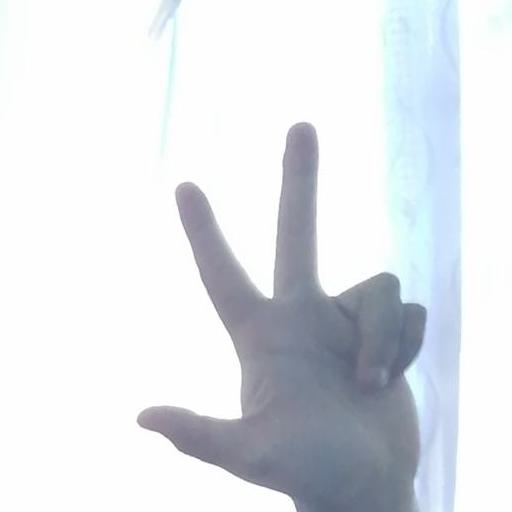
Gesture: three2